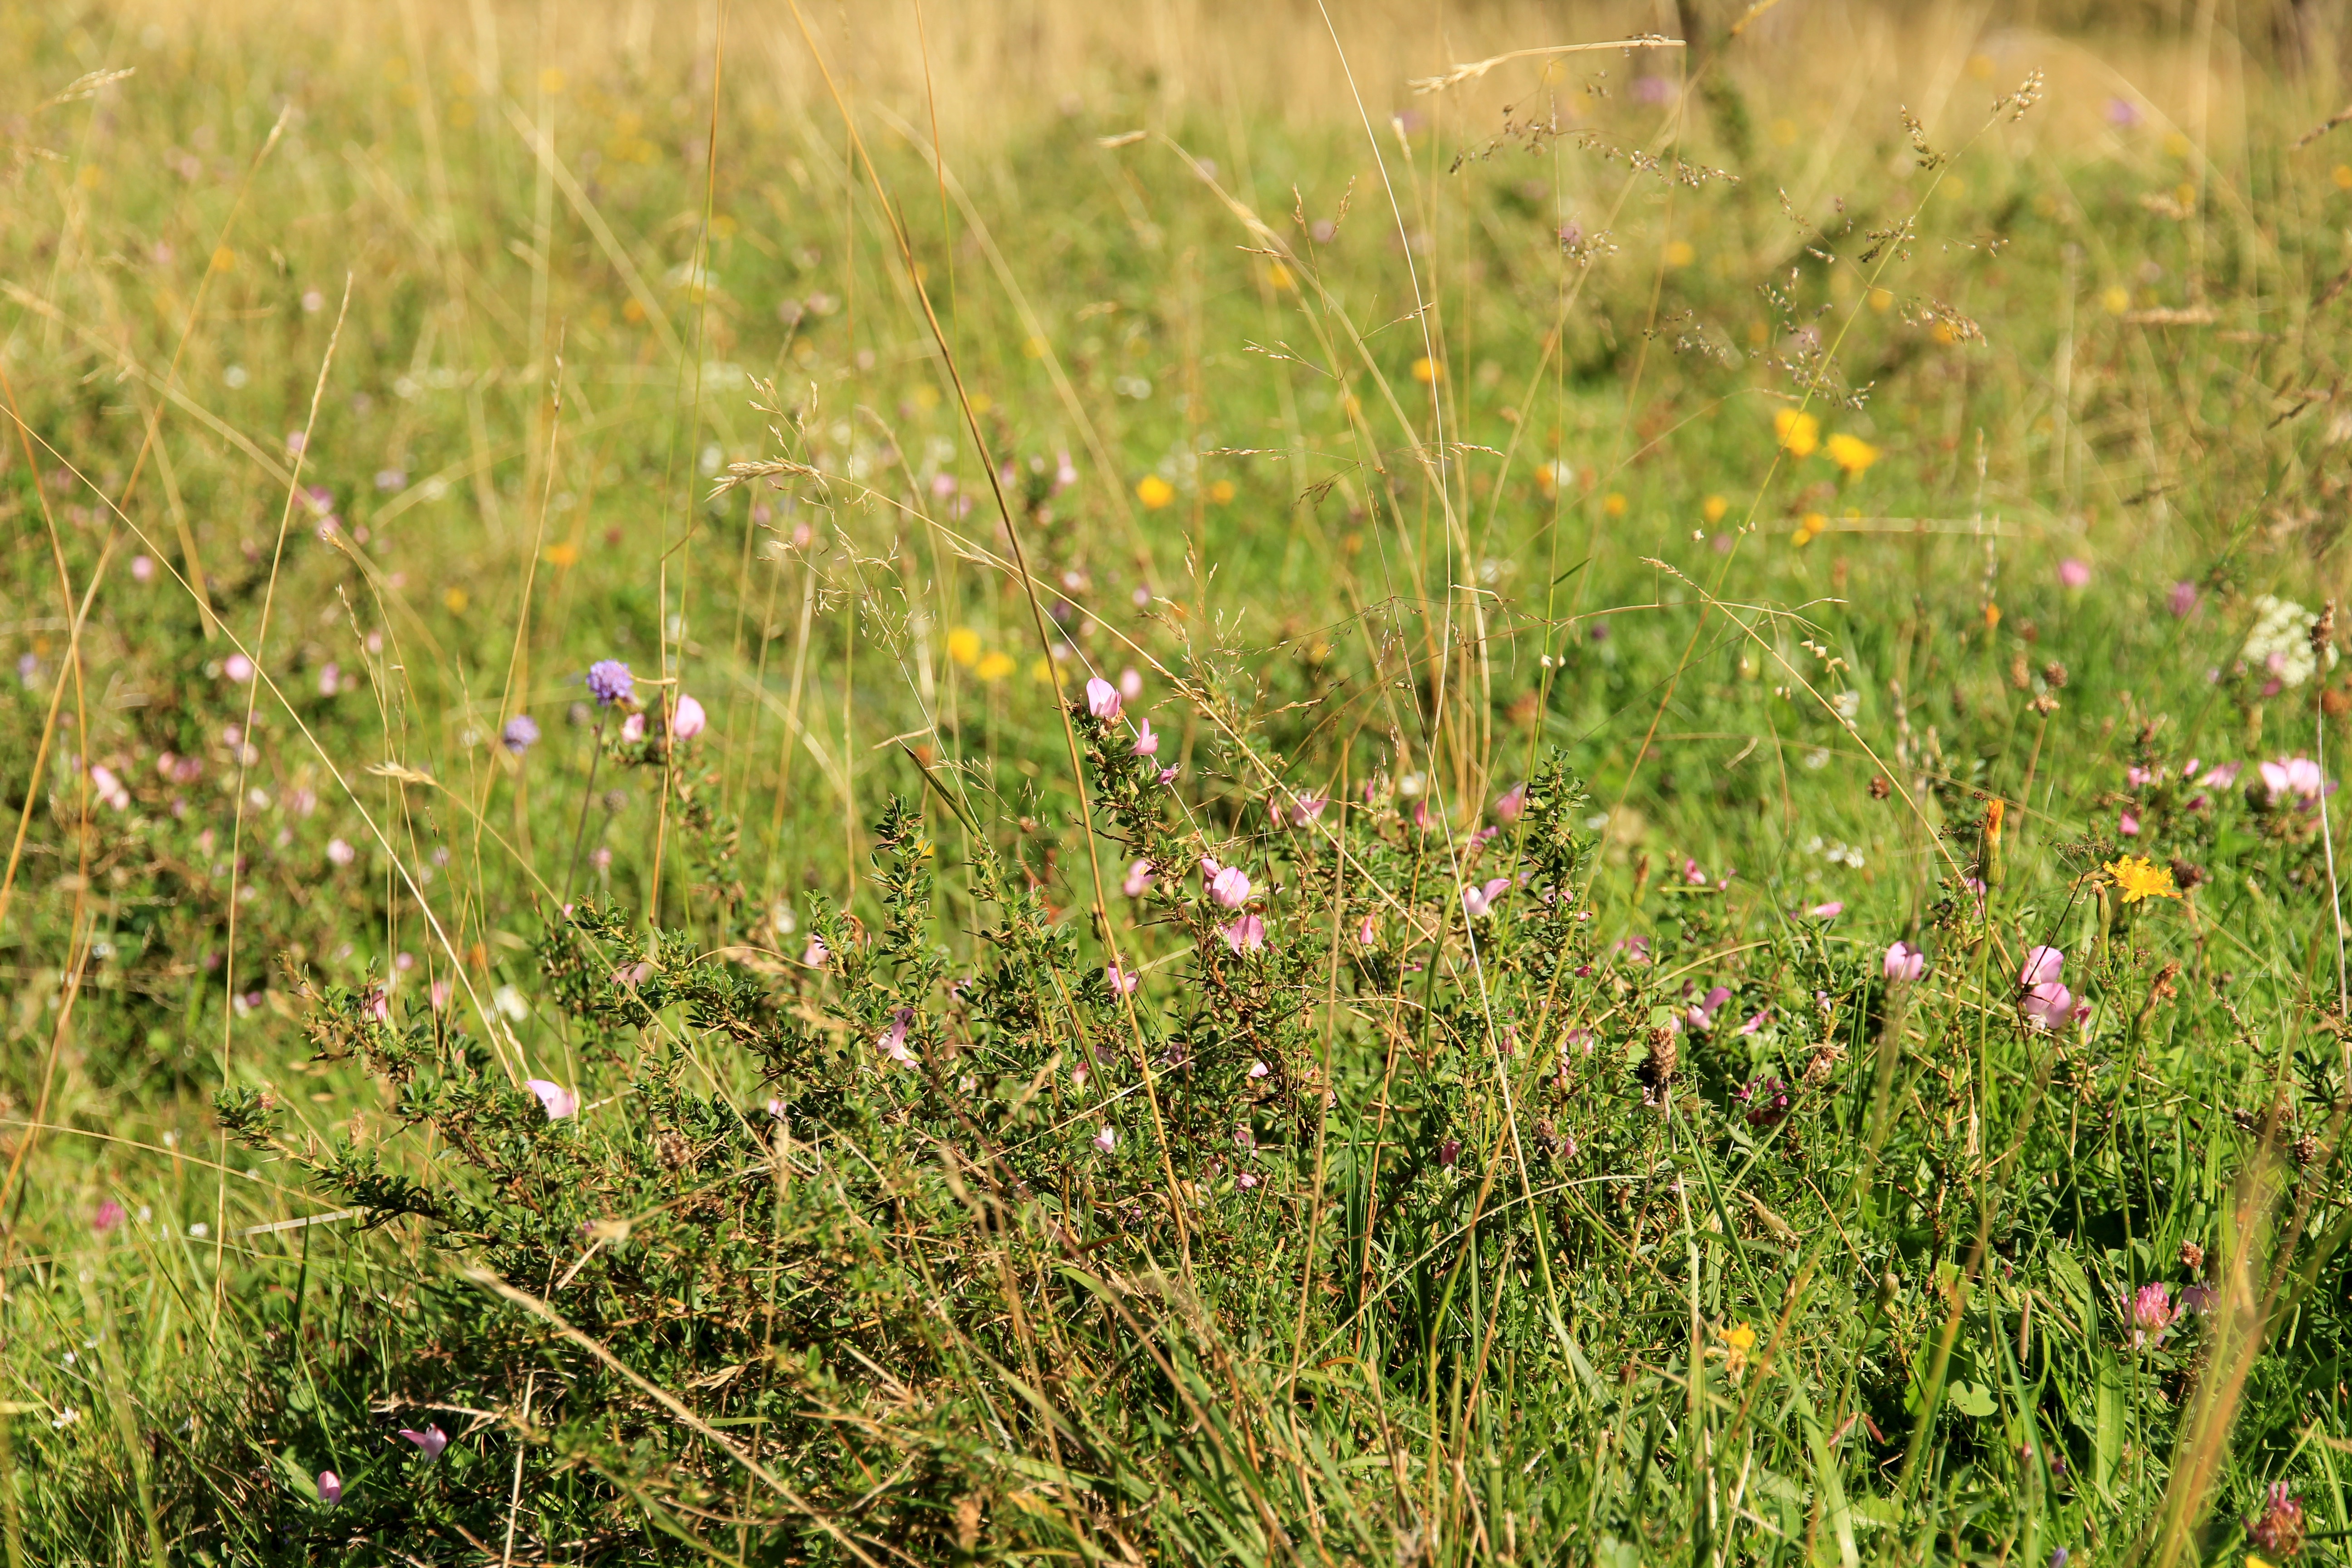
nature, grass, plant, field, lawn, meadow, prairie, flower, wildlife, green, alphabet, pasture, botany, flora, wildflower, flowers, grassland, vegetation, wetland, woodland, habitat, ecosystem, flower meadow, steppe, flowering plant, mountain meadow, natural environment, grass family, land plant